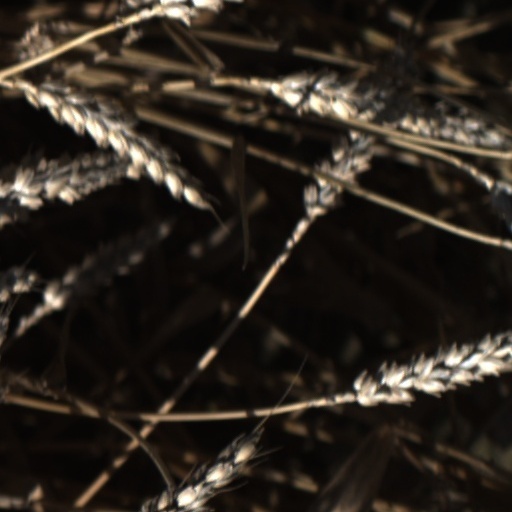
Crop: wheat